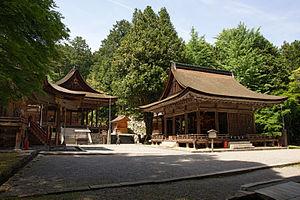
Le Hiyoshi-taisha est un sanctuaire shinto situé dans la ville de Ōtsu au Japon. Il fait partie de la liste des vingt-deux sanctuaires. Il est dédié au kami Ōkuninushi.